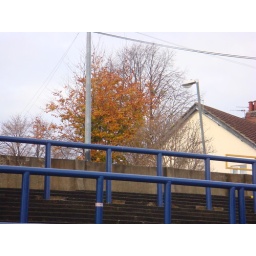
Danny saw it before I did - it is there...just above the blue railing in the tree